Nairobi School

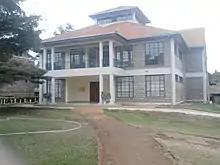
The Main Library Complex at Nairobi School

Nairobi school has nine houses, to one of which each student belongs. The houses serve as dormitories, as well as for student organisation for the purpose of sports days, dining hall seating and school assembly. Students develop strong links with members of their house, and these become evident on sports days as well as in academics. Each house is headed by a house master/mistress in collaboration with the house captains who are also members of the student council. The houses are: